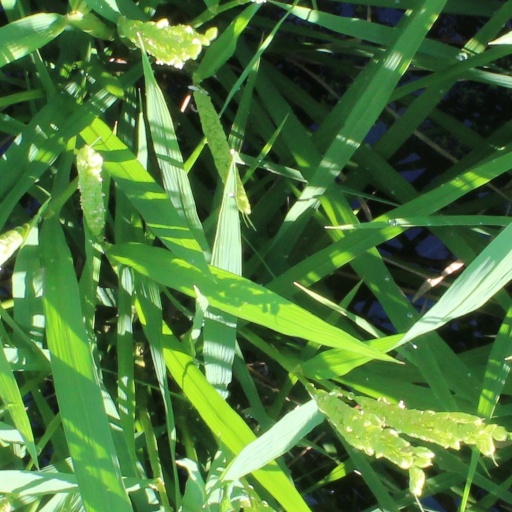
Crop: rice